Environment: real
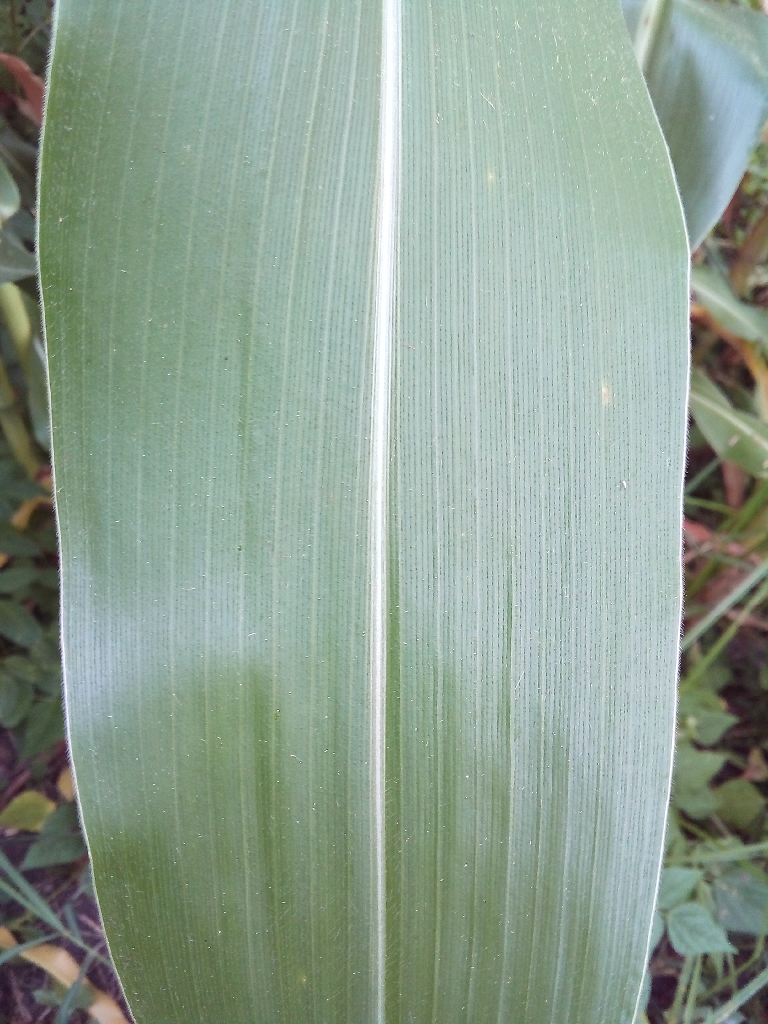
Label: healthy